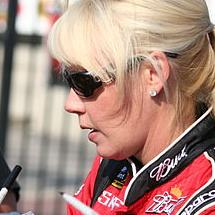
Age: 37